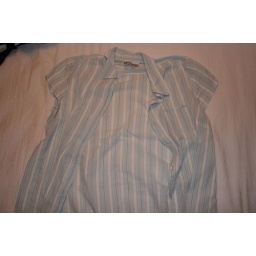
Blue/Green/White Striped short sleeve button up shirt (usually just wore this over white tank)